Luka Modrić

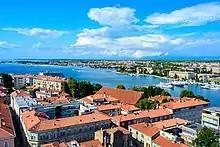
Modrić began his youth career at NK Zadar in the city of Zadar.

Luka Modrić was born on 9 September 1985 in Zadar and was raised in the hamlet of Modrići, which is a part of Zaton Obrovački, a village situated on the southern slopes of the mountain Velebit, north of the city of Zadar in SR Croatia, then a republic within SFR Yugoslavia. He is the oldest child of Stipe Modrić, a Croat from Modrići, and Radojka Dopuđ, a Serb from Kruševo near Obrovac, both of whom initially worked in a knitwear factory. Modrić mostly spent his early years in the stone house where his paternal grandfather usually lived after whom he was named, located on the road above the hamlet of Modrići (this "upper house" was not owned by the family), and was shepherding goats as a five-year-old.